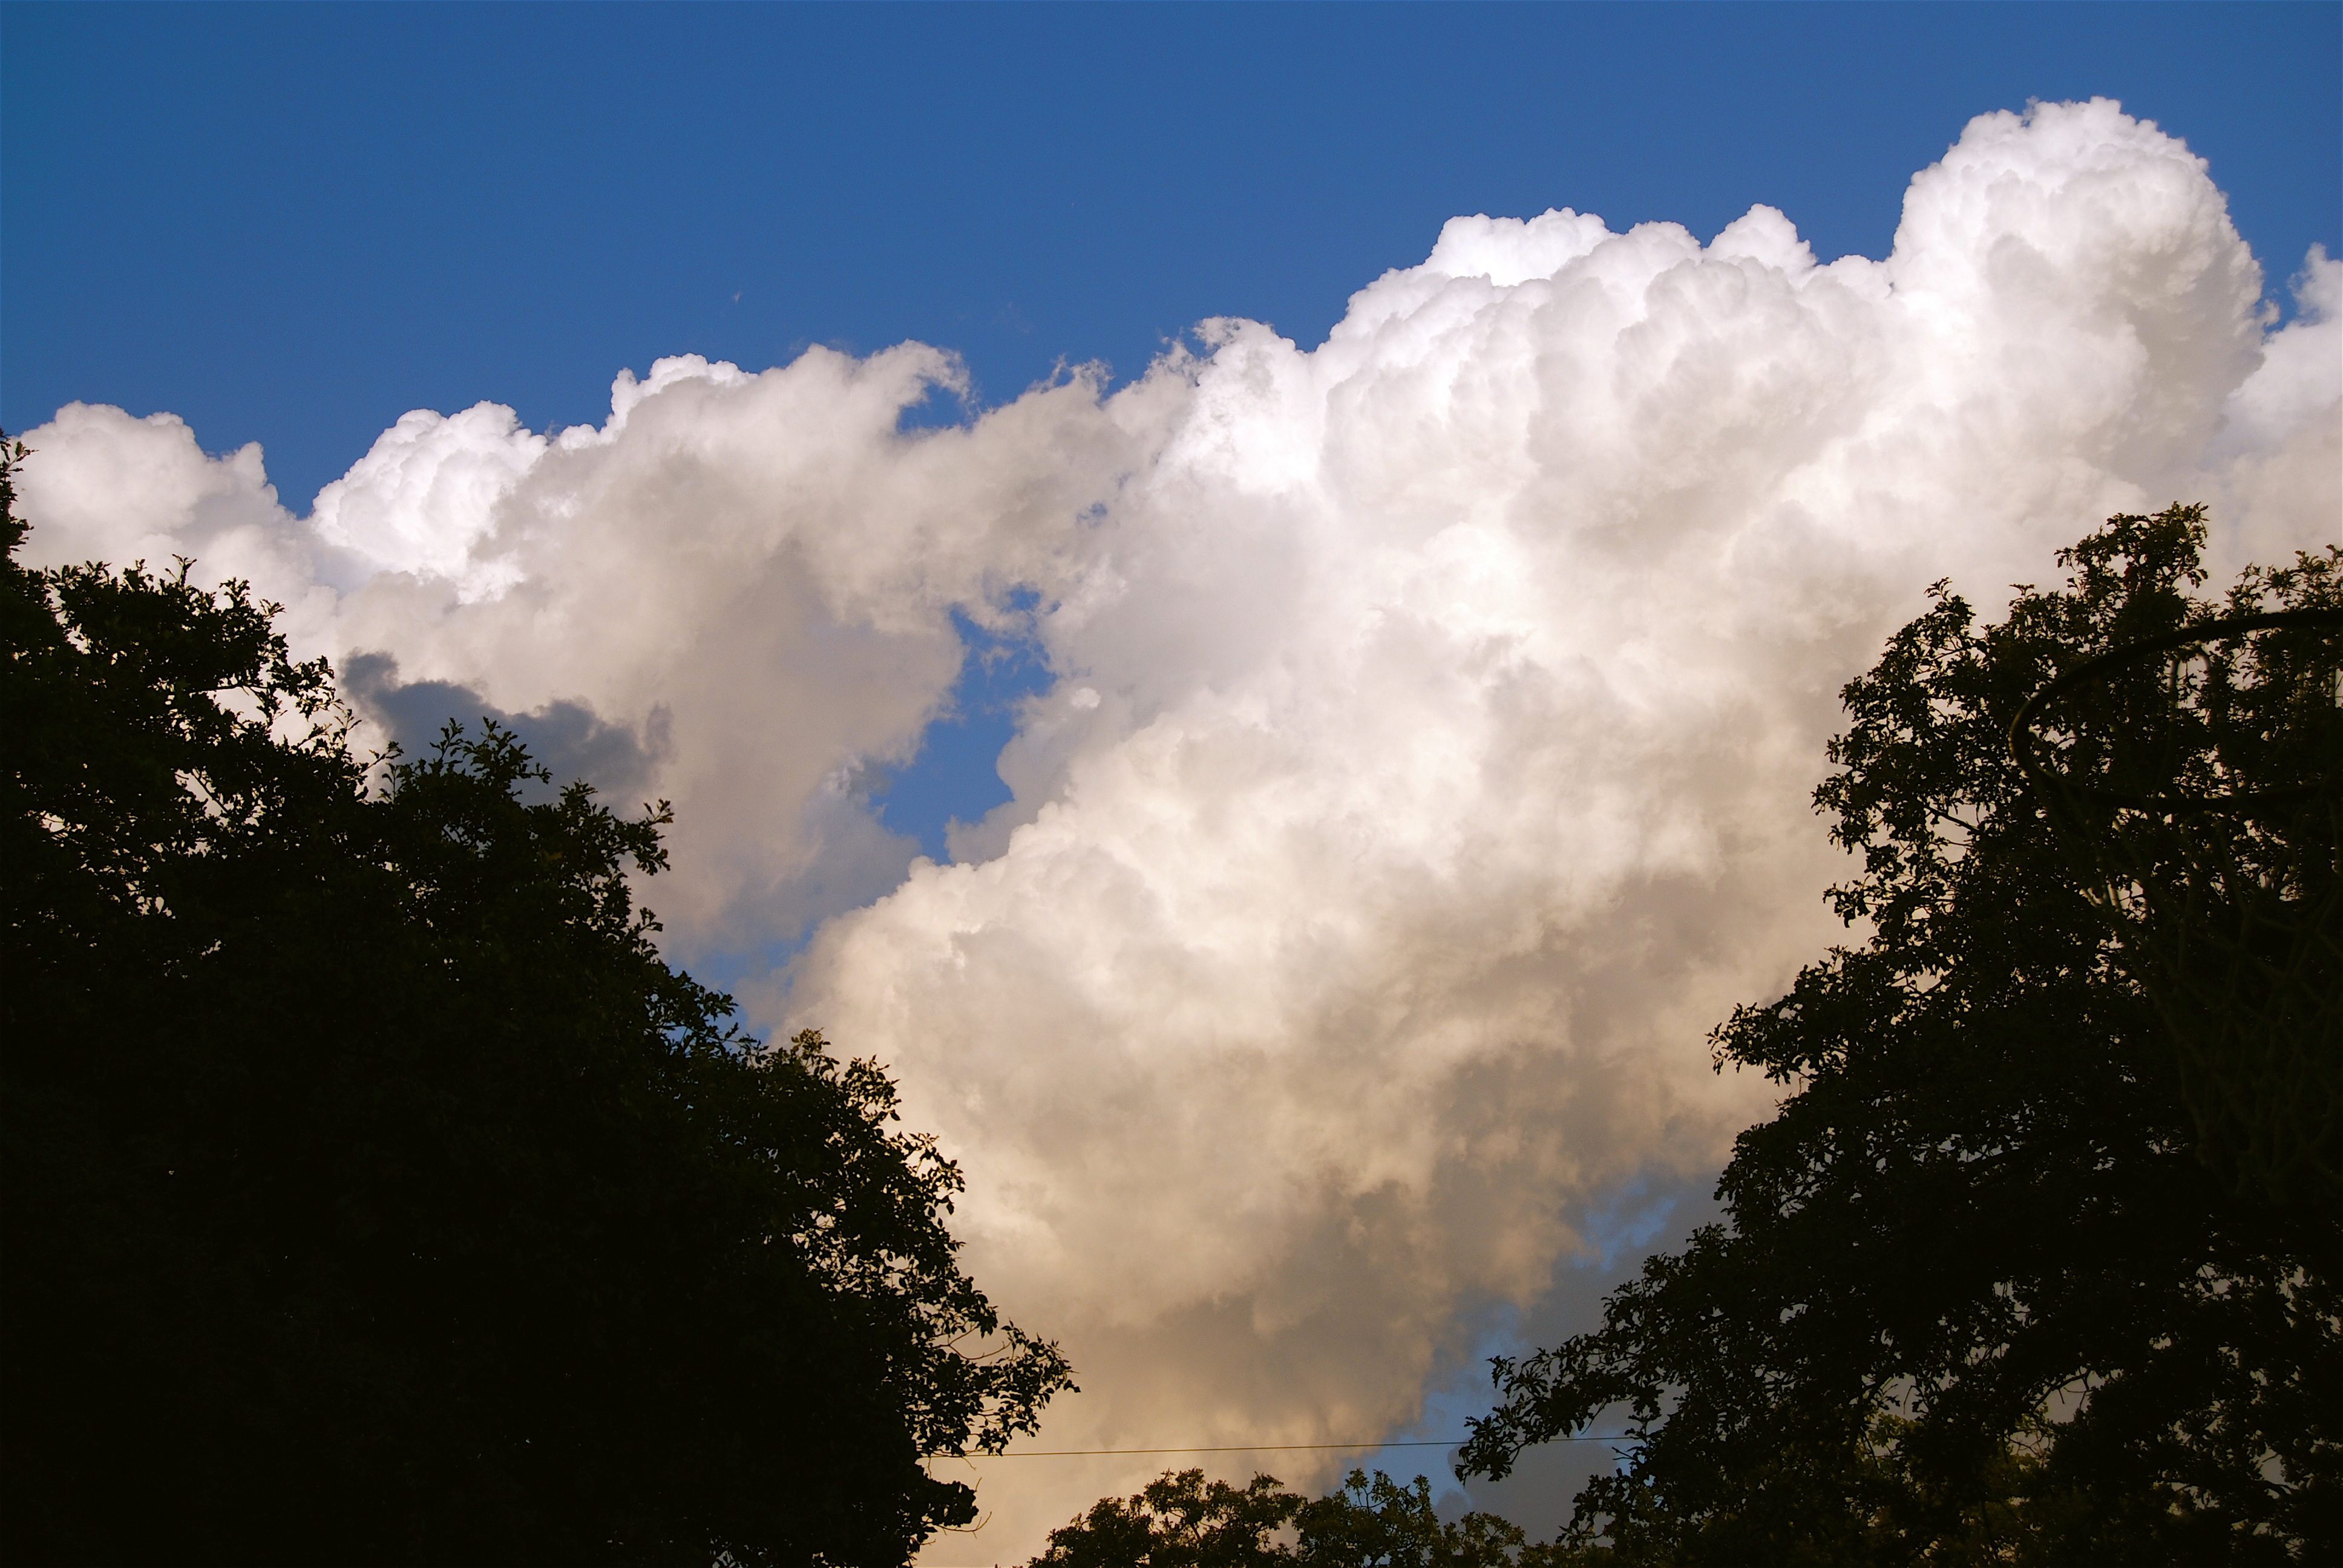
nature, cloud, sky, sunlight, atmosphere, daytime, weather, cumulus, meteorological phenomenon